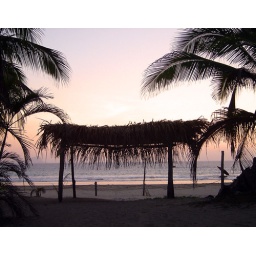
The palapa hut just in front of my friends house on the beach at boca de iguanas, at sunset